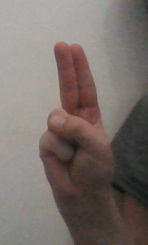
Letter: taa